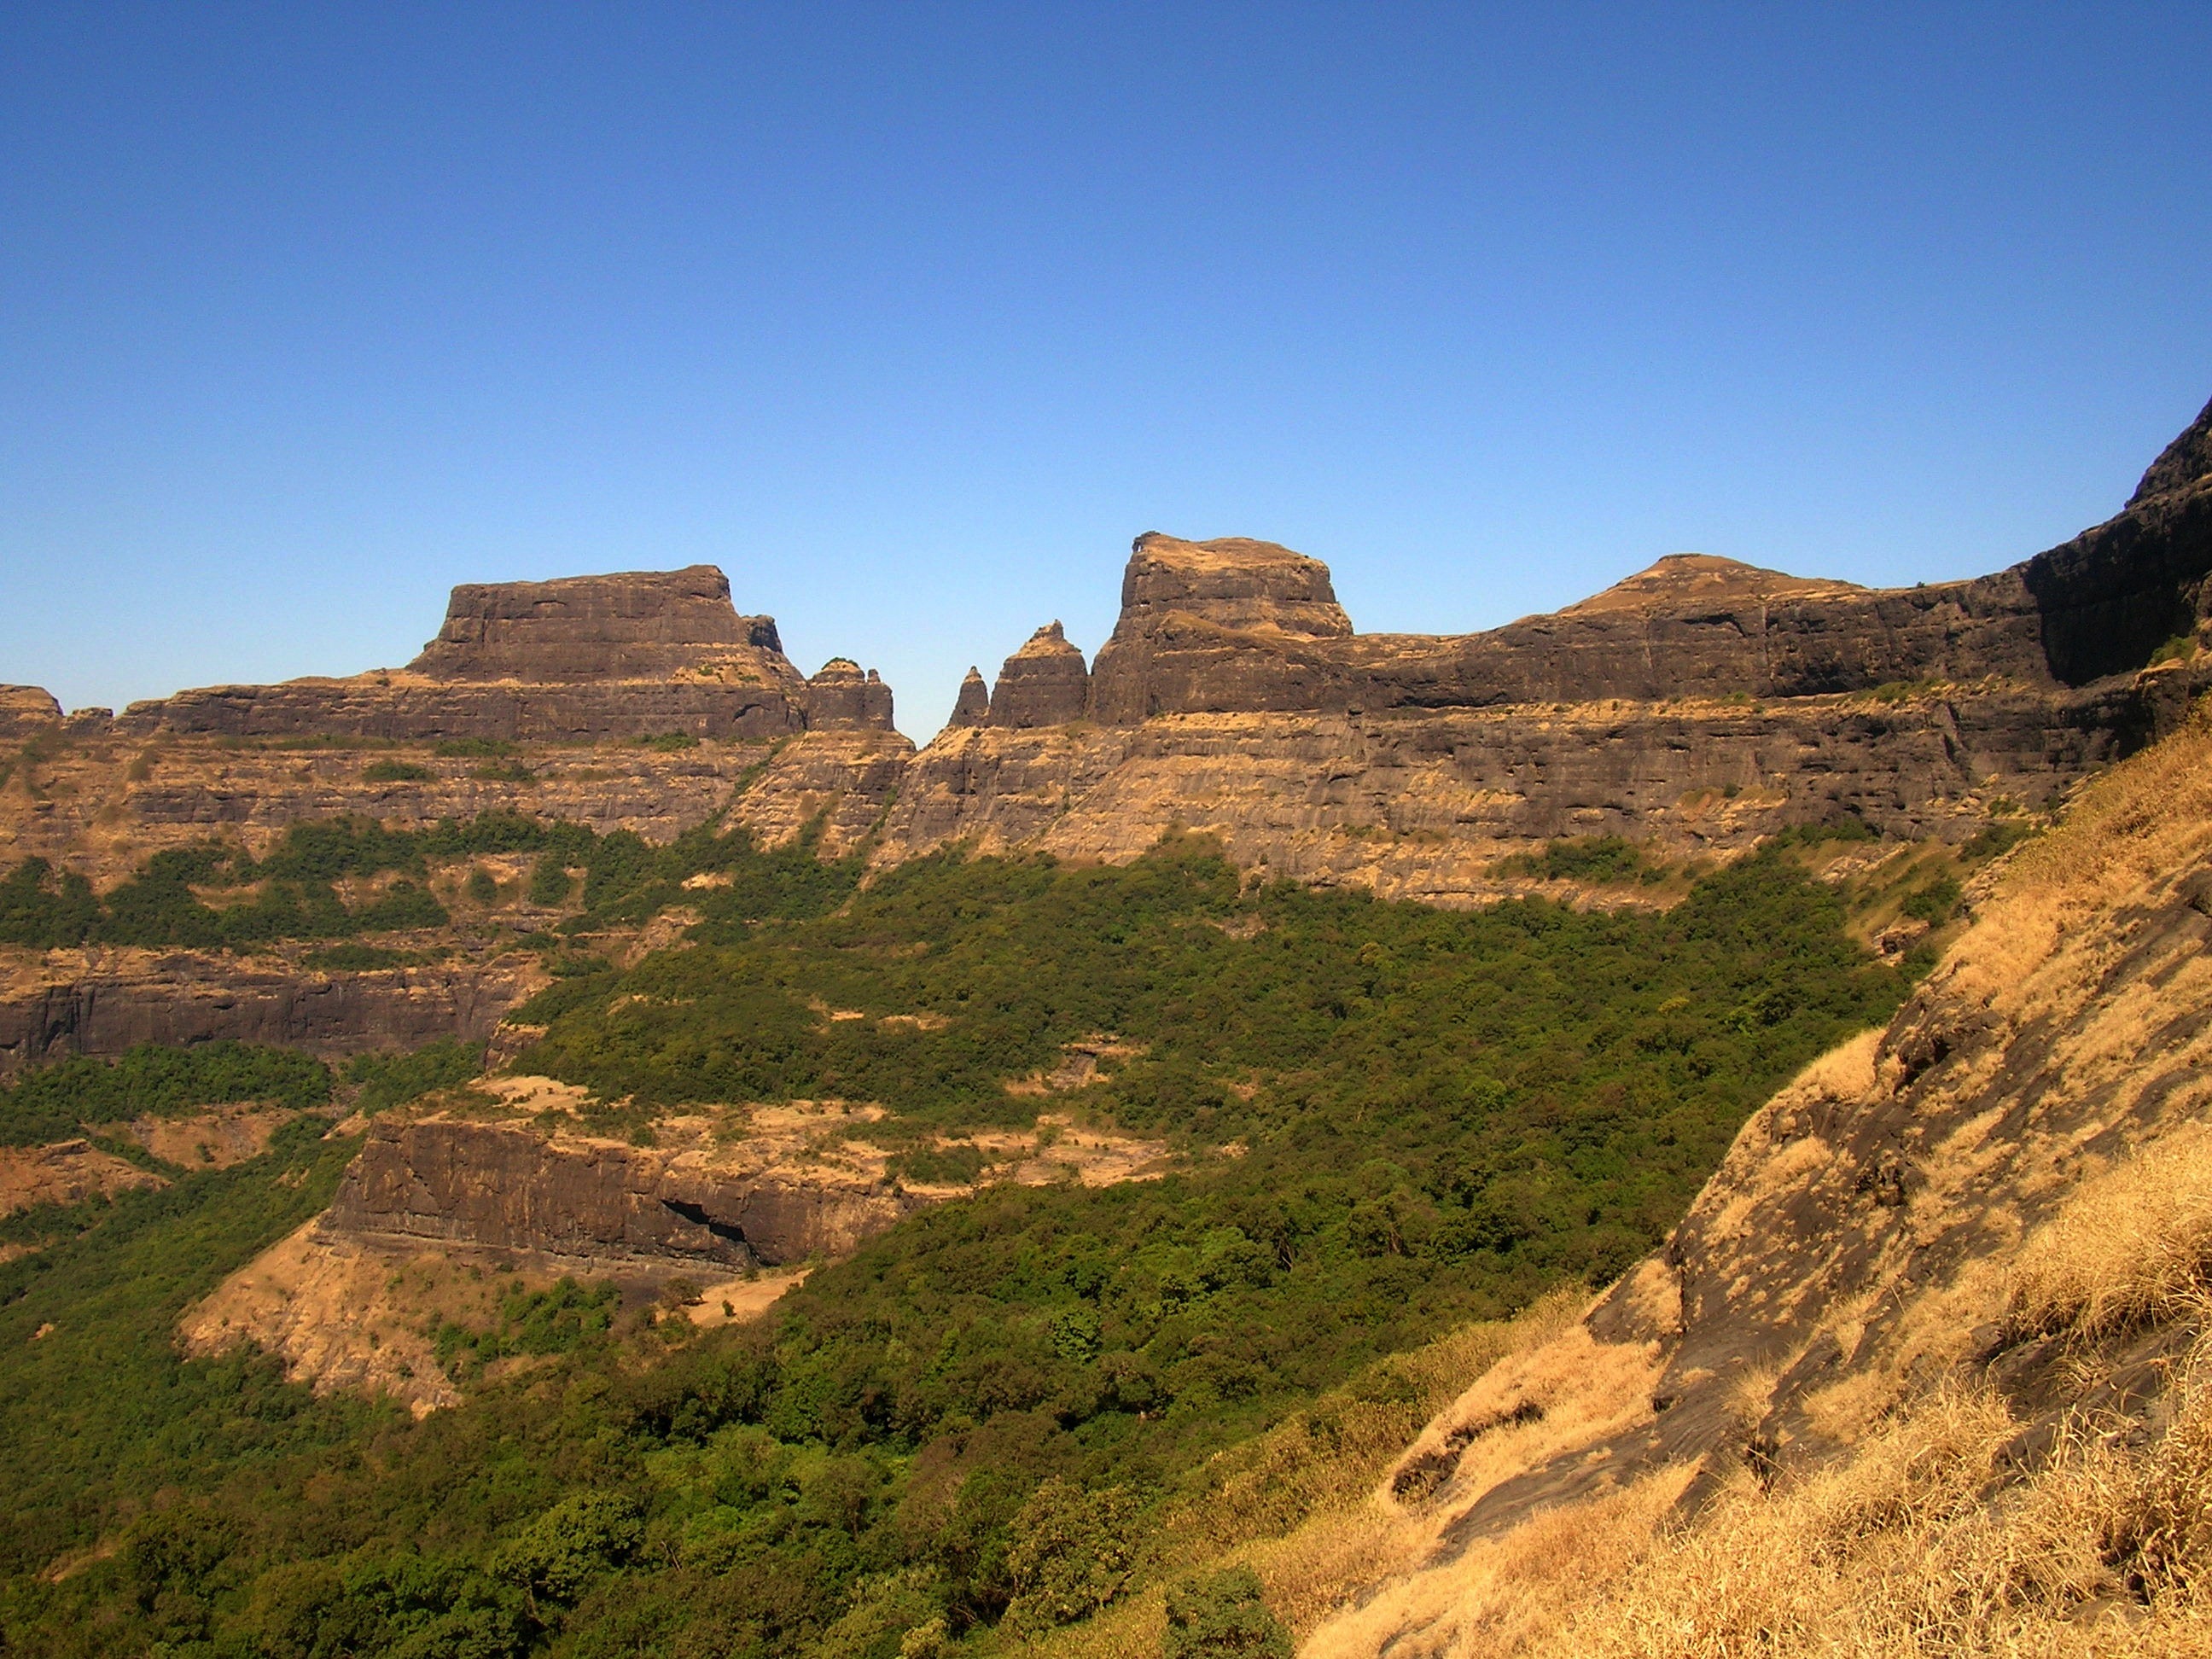
landscape, tree, nature, forest, rock, wilderness, mountain, sky, prairie, countryside, hill, valley, country, formation, cliff, scenic, canyon, highland, terrain, national park, ridge, trees, outside, clouds, geology, outcrop, mountains, grassland, badlands, ravine, plateau, escarpment, india, ecosystem, formations, wadi, depression, butte, batholith, chaparral, outcrops, biome, ecoregion, shrubland, national trust for places of historic interest or natural beauty, plant community, mount scenery